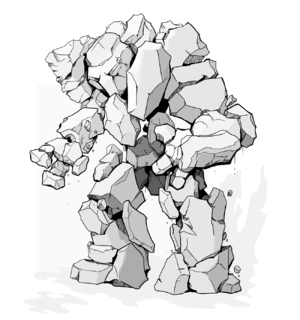
Racer og monstre i Dungeons & Dragons / Monstre, uhyrer og fabeldyr / Elementals
Earth Elemental
"I bordrollespillet Dungeons & Dragons spiller fantasivæsner, herunder fabeldyr, drager, uhyrer og monstre, en væsentlig rolle, og der findes i hundredvis af forskellige slags. Under ét betegnes fantasivæsnerne ofte som ""racer"" eller monstre. Racerne og monstrene kan inddeles i mange kategorier, og på mange måder, men kategorierne menneskelignende racer og humanoide racer er vigtige. Som udgangspunkt, er det kun mennesker og de menneskelignende racer som er tilgængelige som spilkarakterer, men nogle valgfrie regelsupplementer udvider dog mulighederne.